Luther Strange

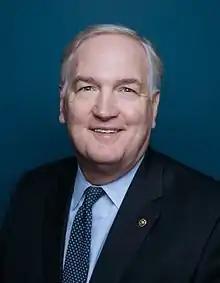
Strange as U.S. Senator

The announced nomination of Senator Jeff Sessions as United States Attorney General in November 2016 created an opening for a U.S. Senate seat that Governor Bentley would fill by appointment upon Sessions' confirmation. Many aspirants publicly declared their interest in the appointive Senate seat, and in running for it even if not selected by Bentley.